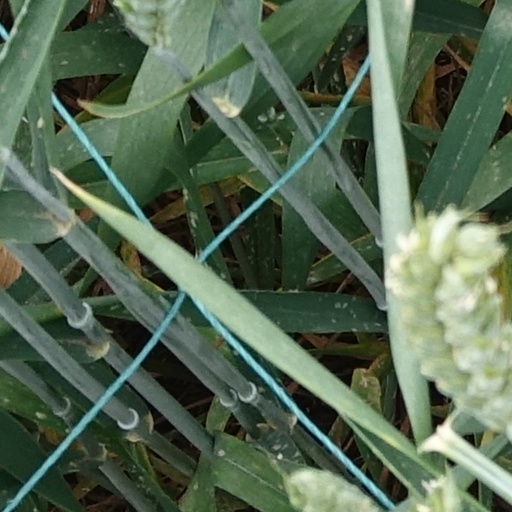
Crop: wheat